Sleeping car

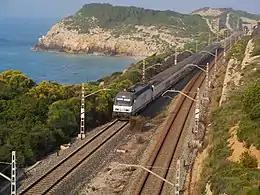
Trenhotel Alhambra between Barcelona and Granada

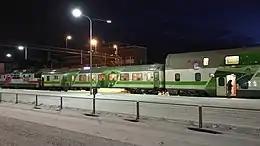
A long-distance night train at the Oulu railway station in Oulu, Finland

In Europe, the Compagnie Internationale des Wagons-Lits (French for "International Sleeping Car Company") first focused on sleeping cars, but later operated whole trains, including the "Simplon-Orient Express", "Nord Express", "Train Bleu", "Golden Arrow", and the "Transsiberien" (on the Trans-Siberian railway). Today it once again specializes in sleeping cars, along with onboard railroad catering.